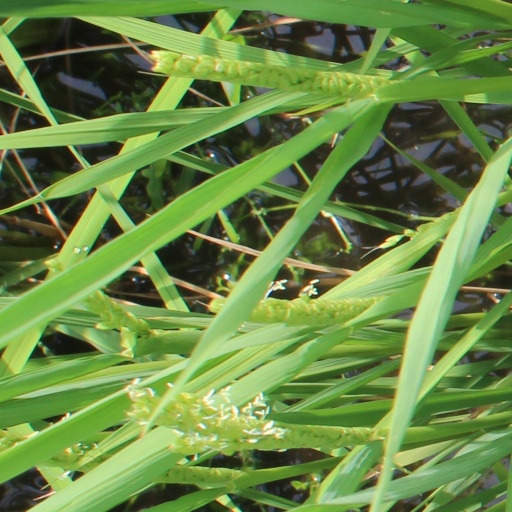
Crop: rice